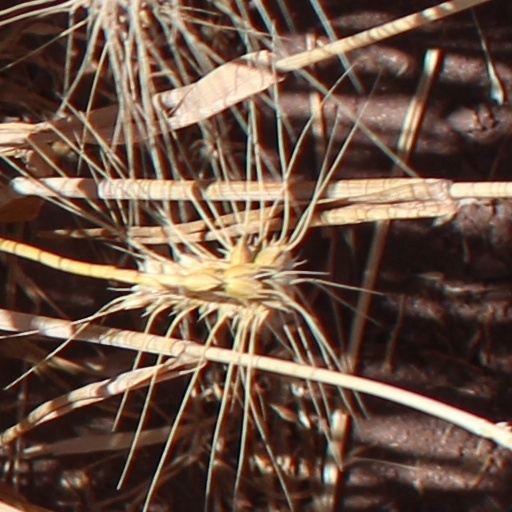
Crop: wheat